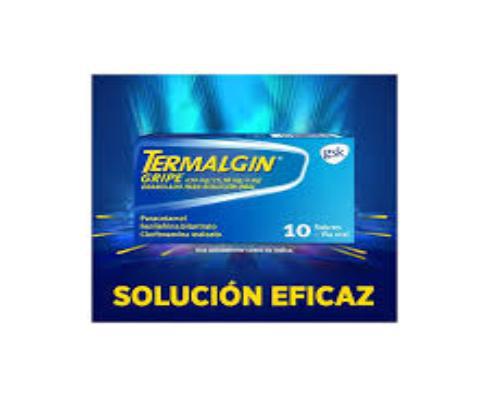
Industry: Medical